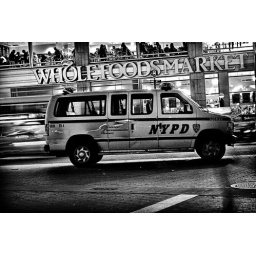
Police car in front of whole foods market in Union Square, Manhattan